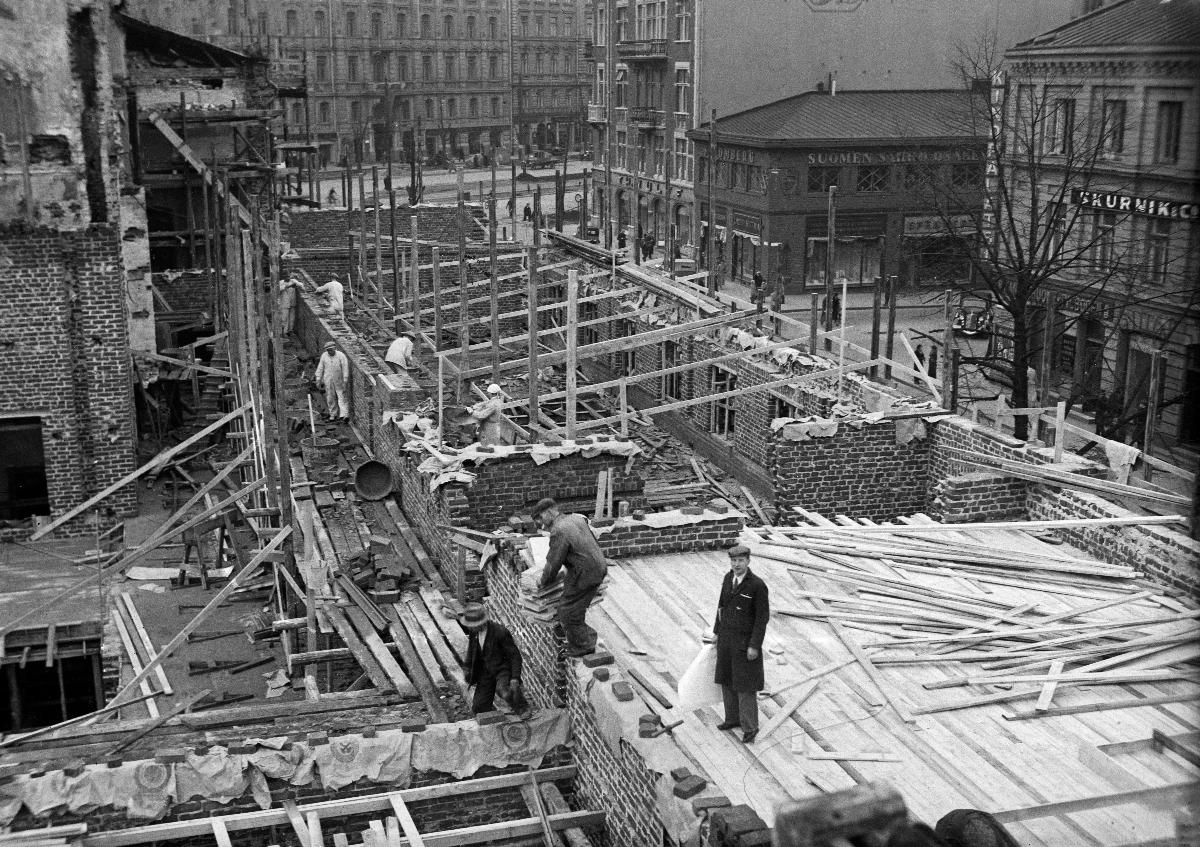
Ruotsalaisen Teatterin julkisivun uudelleenrakentaminen 1935
Ombyggnaden av Svenska Teaterns fasad 1935; Rebuilding of the facade of the Swedish Theatre 1935
sisällön kuvaus: Ruotsalaisen Teatterin julkisivun uudistaminen 1935. Uuden julkisivun rakentaminen Helsingissä 28.10.1935. content description: Renewal of the facade of the Swedish Theatre 1935. Construction of the new facade, Helsinki 28.10.1935. innehållsbeskrivning: Förnyelsen av Svenska Teaterns fasad 1935. Nya fasadens bygge, Helsingfors 28.10.1935.
Kuvaaja: Sundström, Hugo, kuvaaja
Vuosi: 1935
Paikka: Suomi, Uusimaa, Helsinki
Aiheet: HBL; teatteri; teatterirakennukset; rakennukset; ulkokuva; remontti; theatre; theatre buildings; buildings; exteriors; renovation; refurbishment; teaterbyggnader; byggnader; teater; exteriör; renovering; remont; ombygge